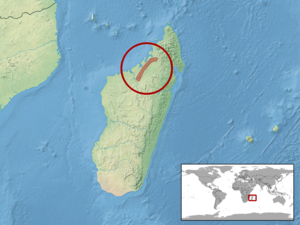
Paroedura vazimba est une espèce de geckos de la famille des Gekkonidae.